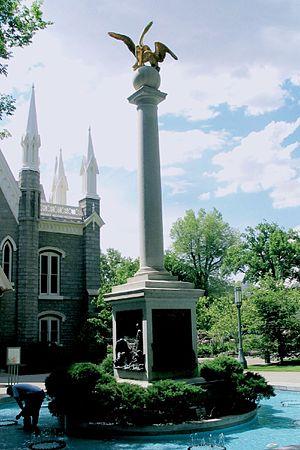
Monument de la mouette.Salt Lake City